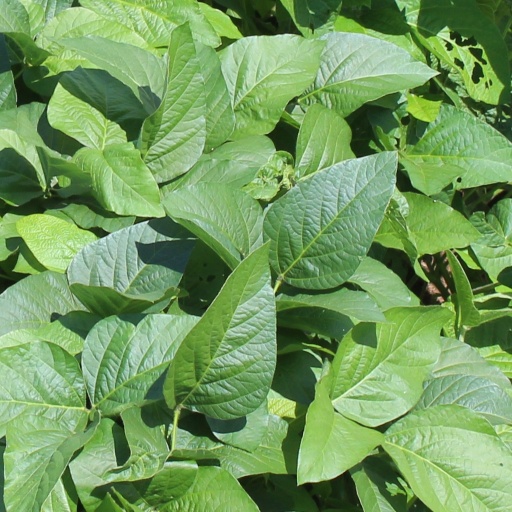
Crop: soybean